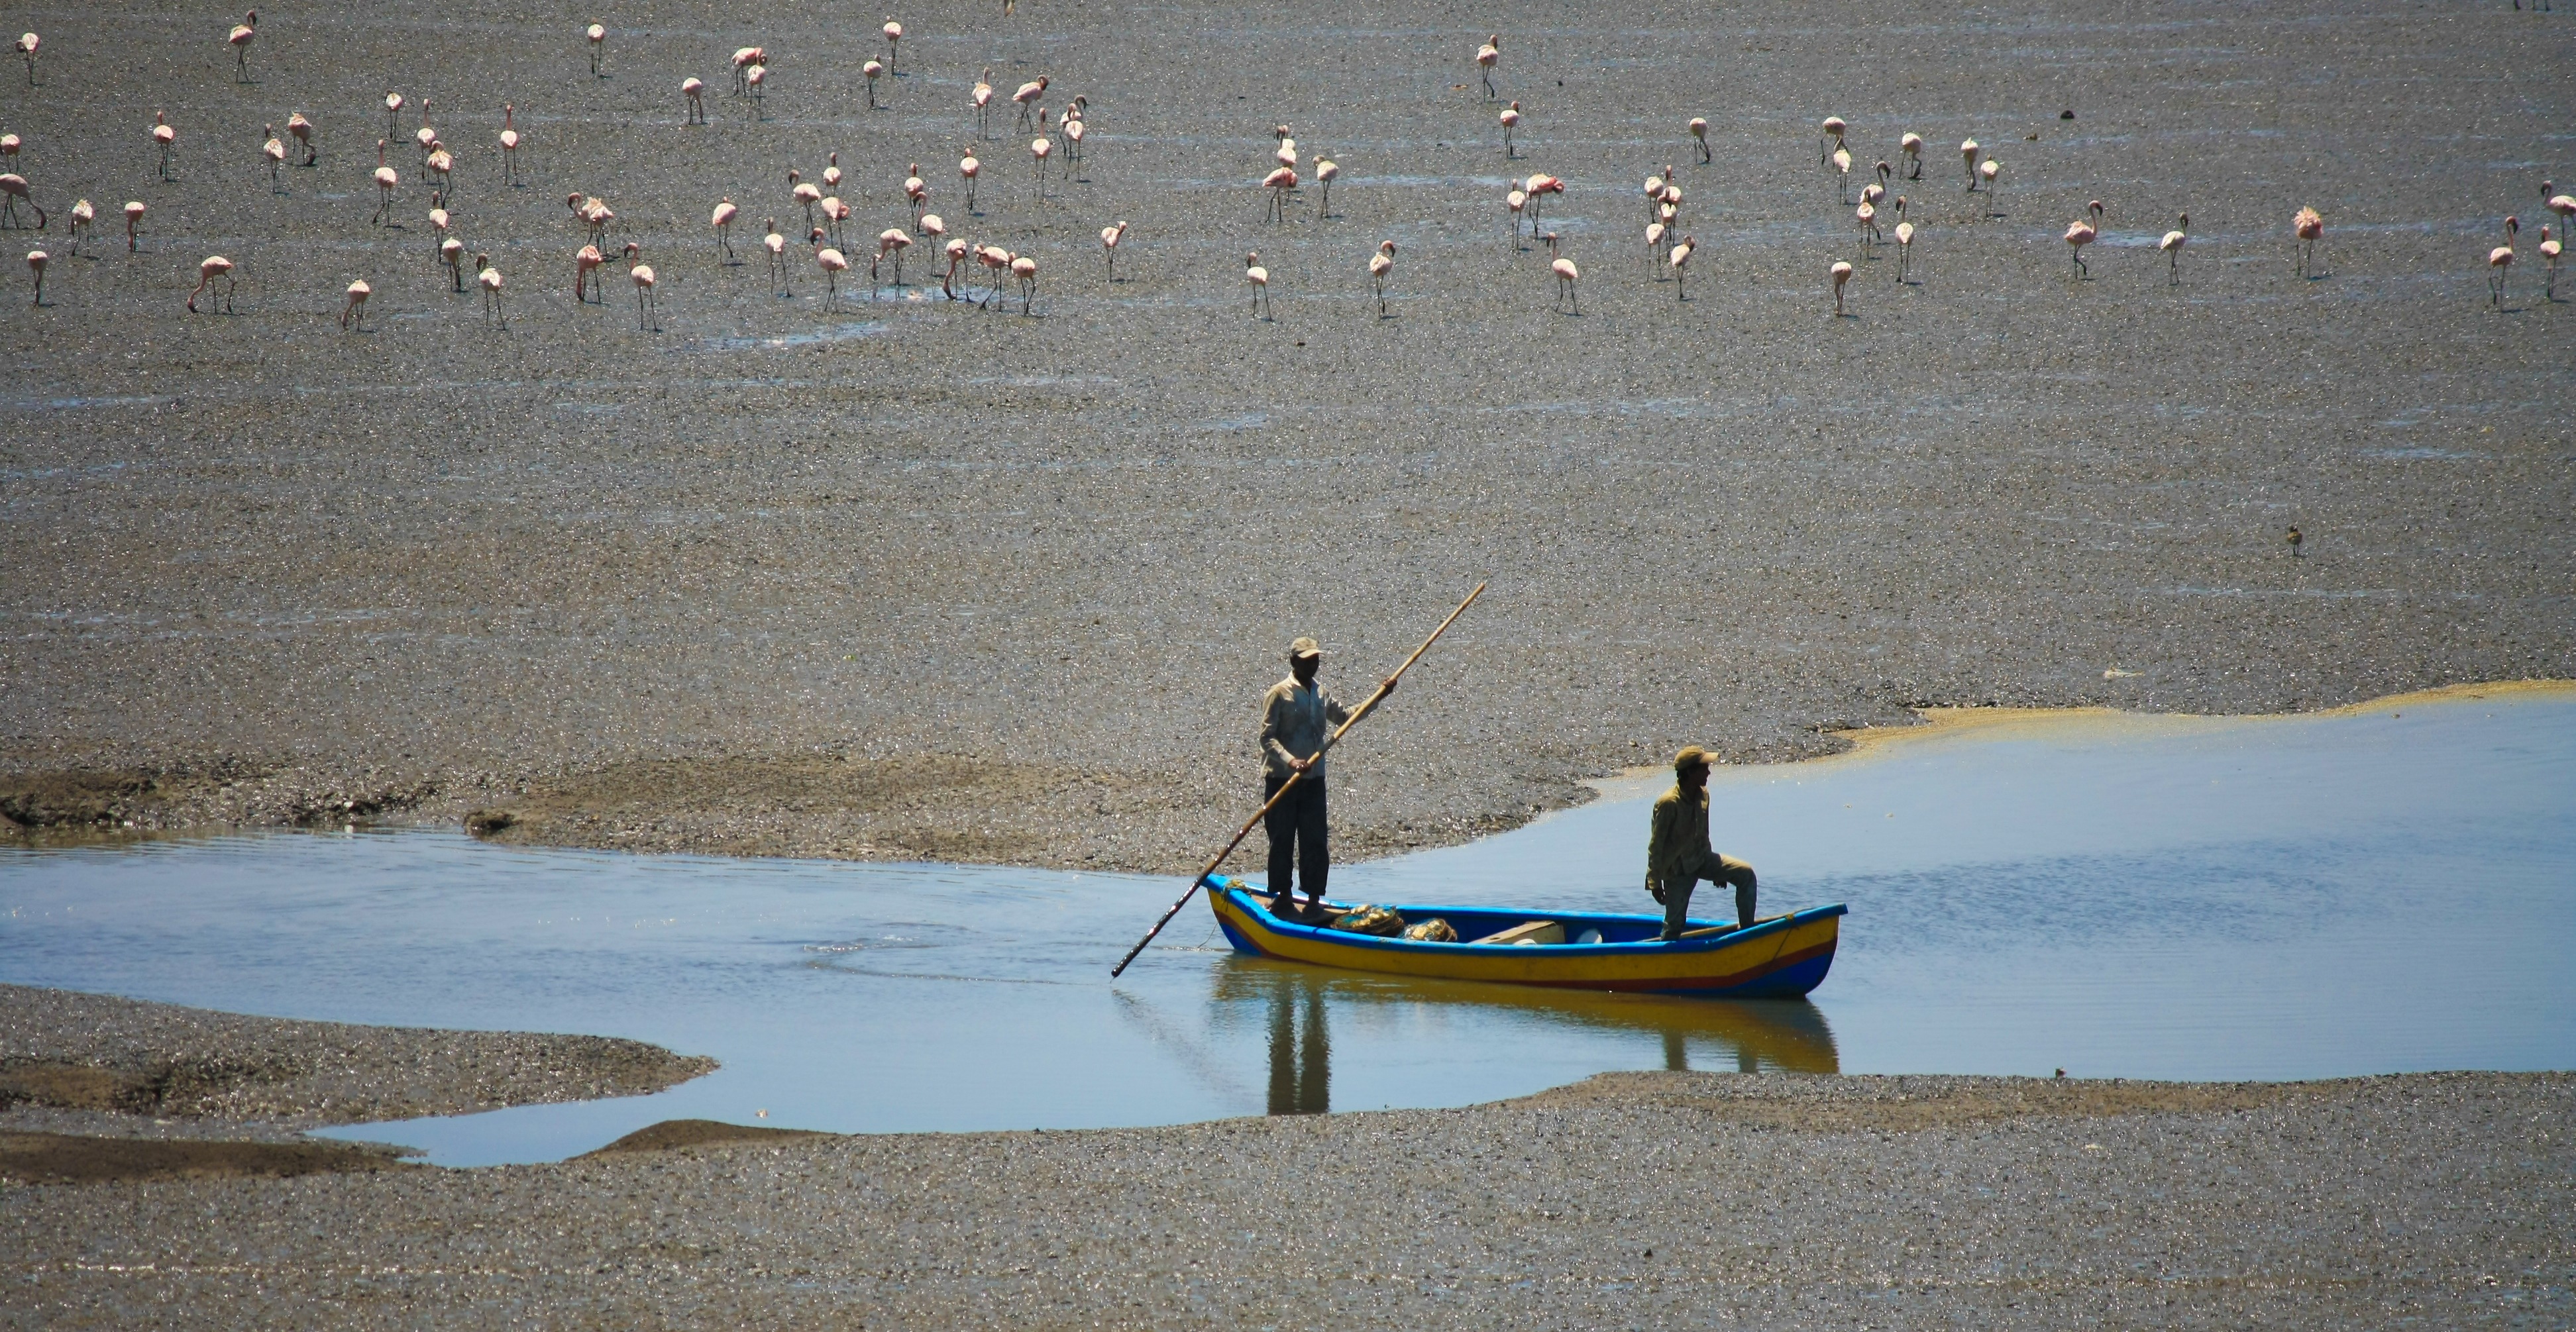
beach, sea, coast, water, sand, creek, marsh, bird, boat, morning, shore, wave, flock, reflection, flamingos